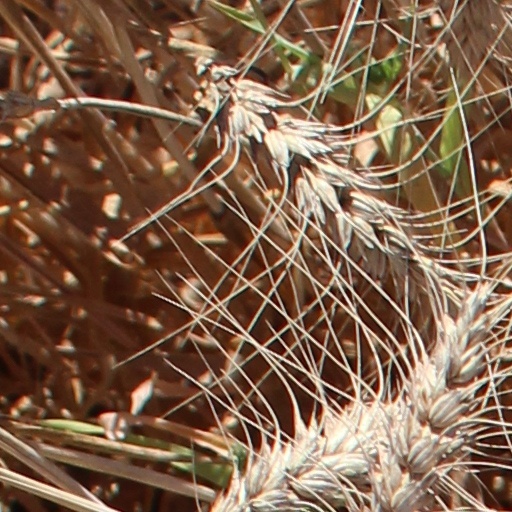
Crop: wheat